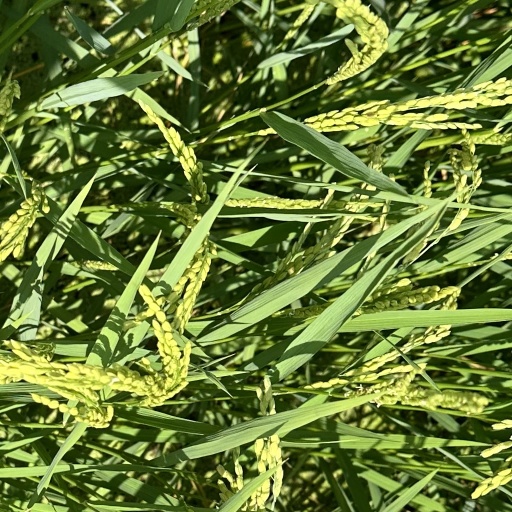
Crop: rice